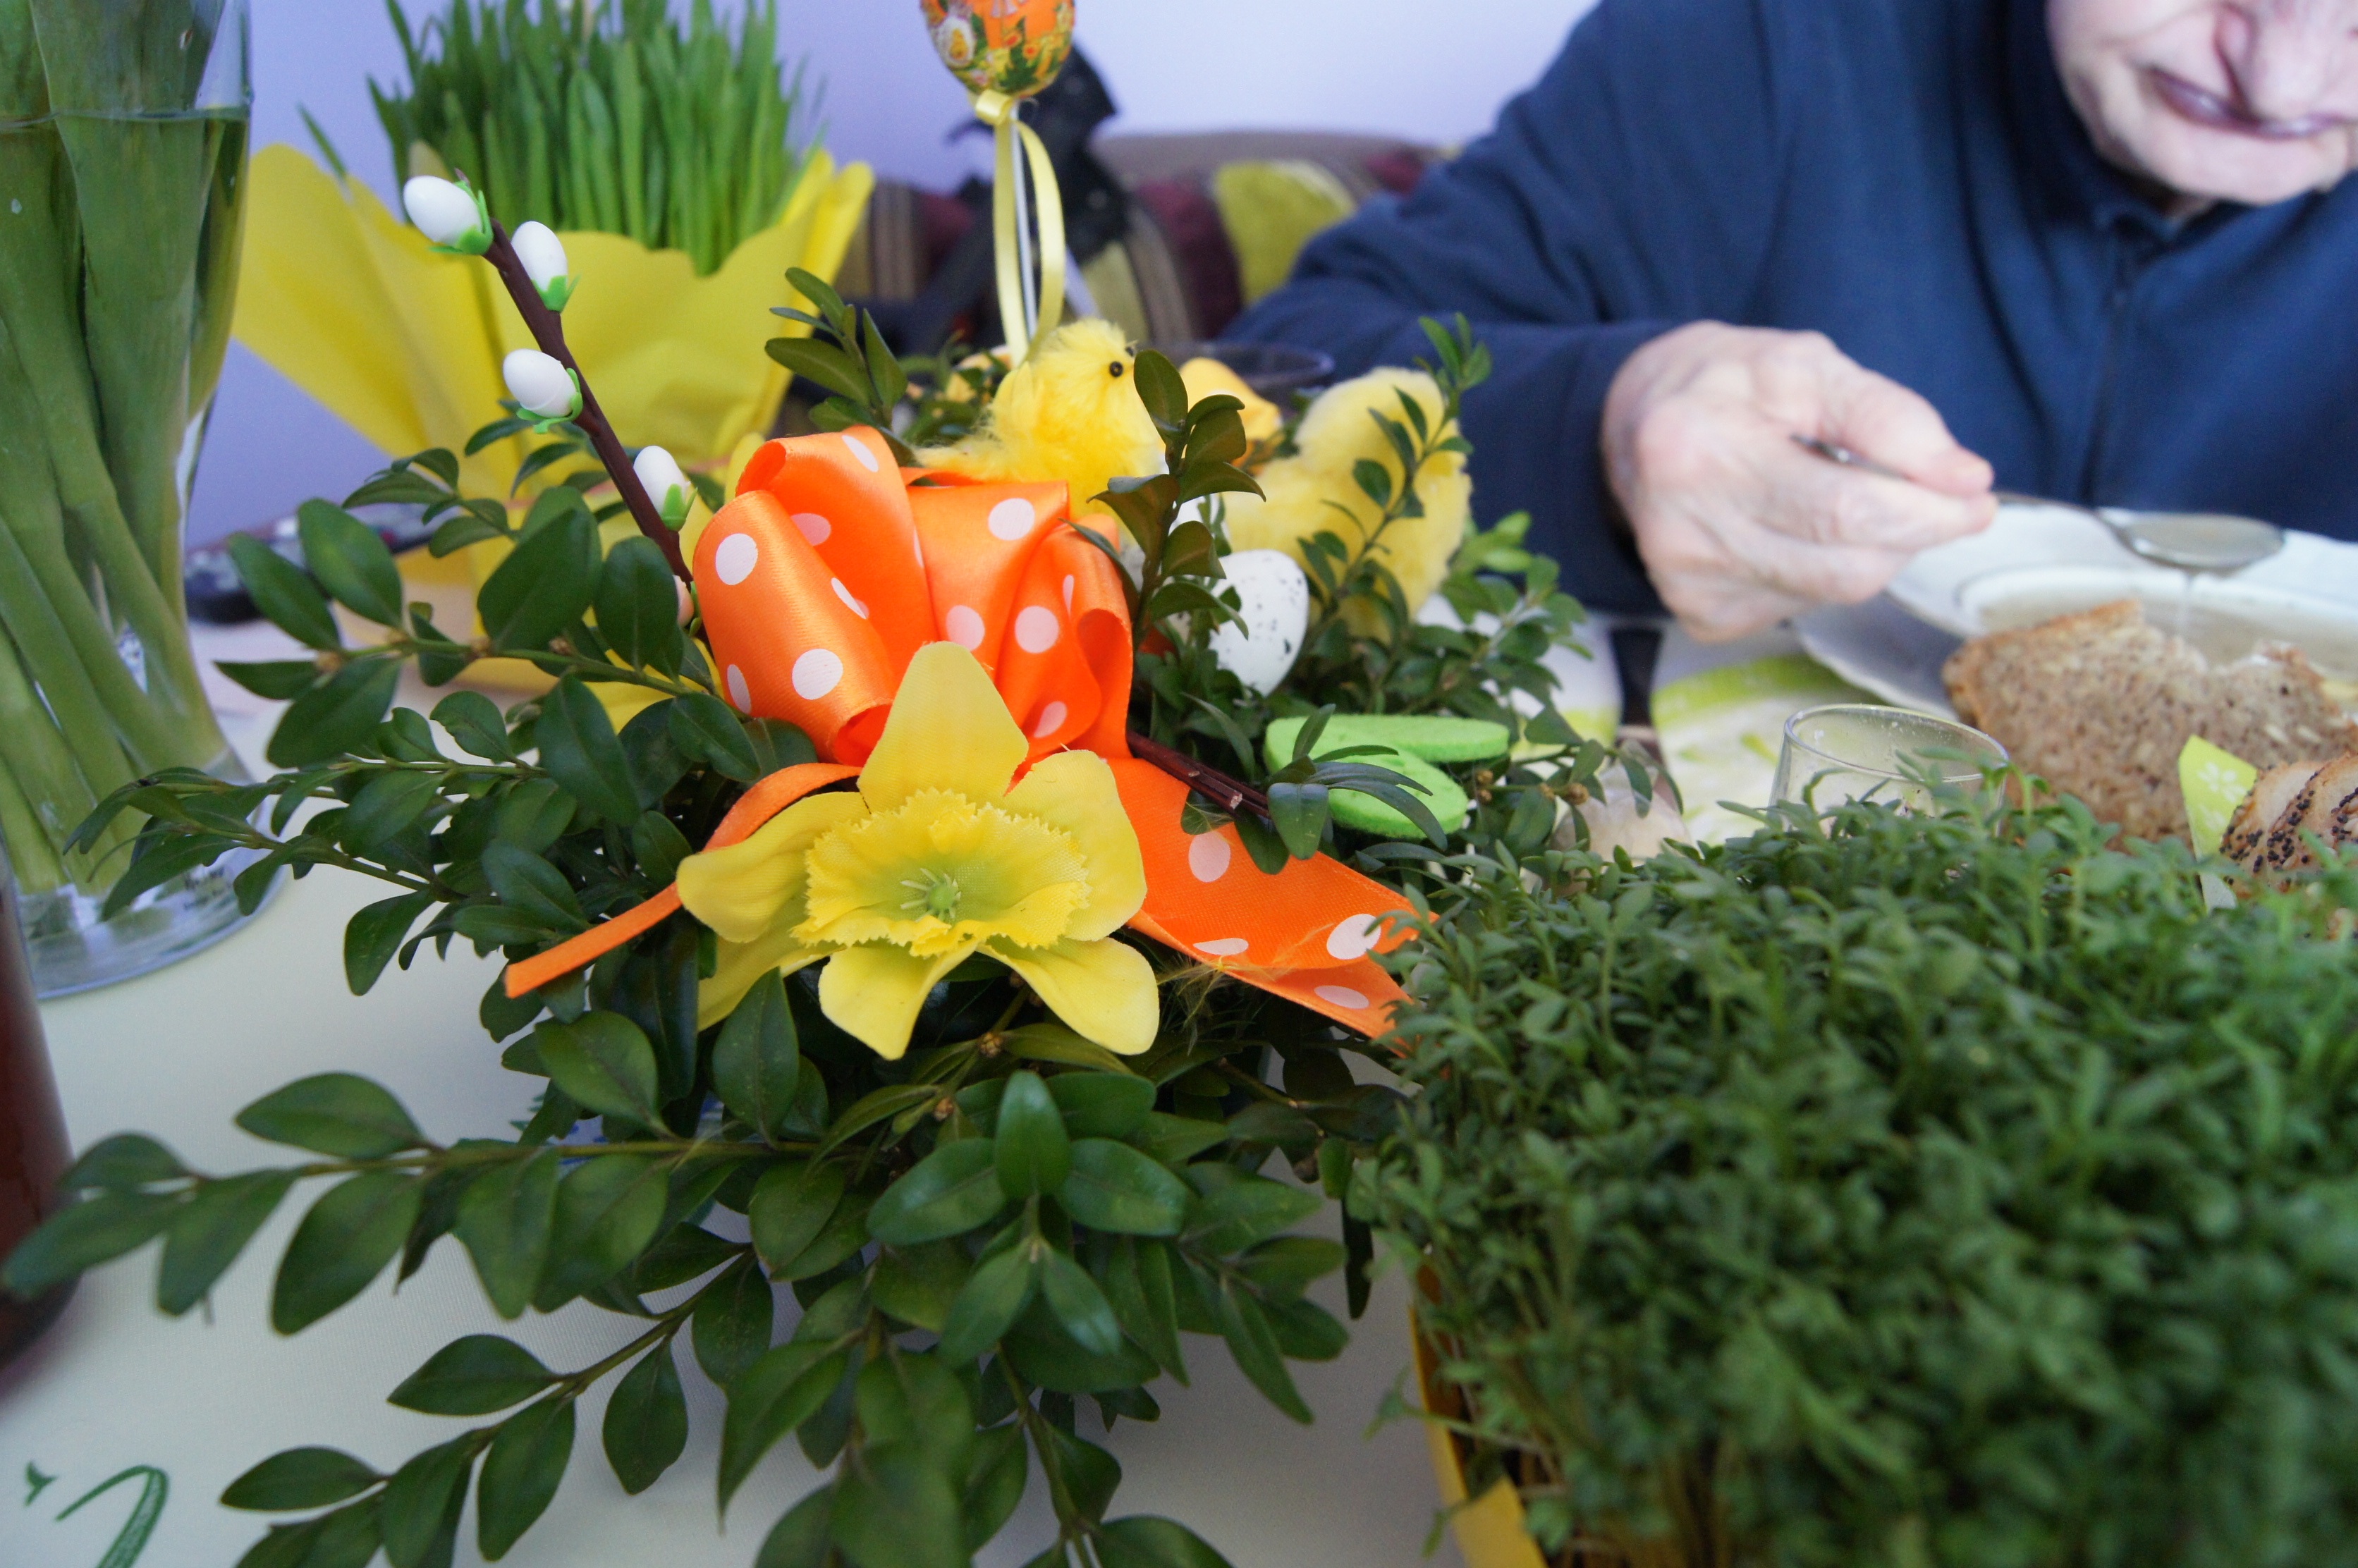
plant, flower, foliage, decoration, breakfast, flowers, twigs, holidays, easter, floristry, old age, dining table, local food, flower bouquet, cut flowers, floral design, annual plant, flower arranging, cuckooflower